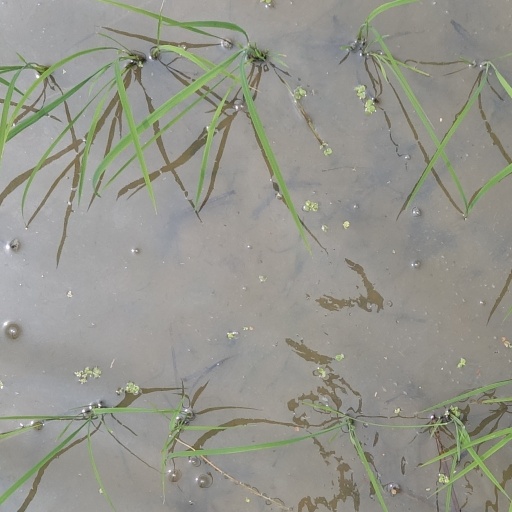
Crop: rice